Sihanoukville Autonomous Port

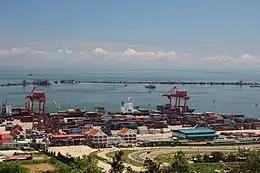
Sihanoukville Autonomous Port

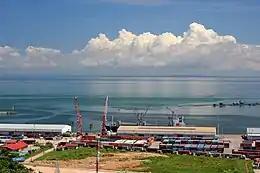

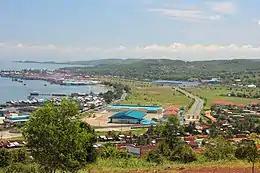
Sihanoukville Port Special Economic Zone (SPSEZ)

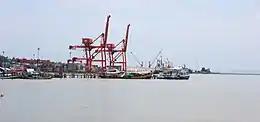

Sihanoukville Autonomous Port (PAS) is a government agency and state corporation of Cambodia and Sihanoukville that operates and governs the country's sole deep water port. In Sihanoukville, on the Bay of Kampong Som of the Gulf of Thailand in south-western Cambodia. The port was inaugurated in 1960 as construction of the Old Jetty's four berths had begun in 1955.